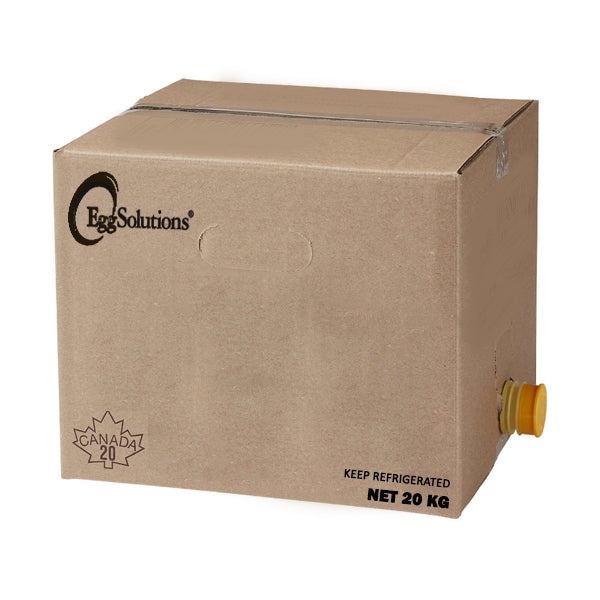
EGG SOLUTIONS - ES LIQUID WHOLE PASTEURIZED 20KG
Brand: Greensburg
Category: Food, Beverages & Tobacco > Food Items > Meat, Seafood & Eggs > Eggs > Liquid & Frozen Eggs